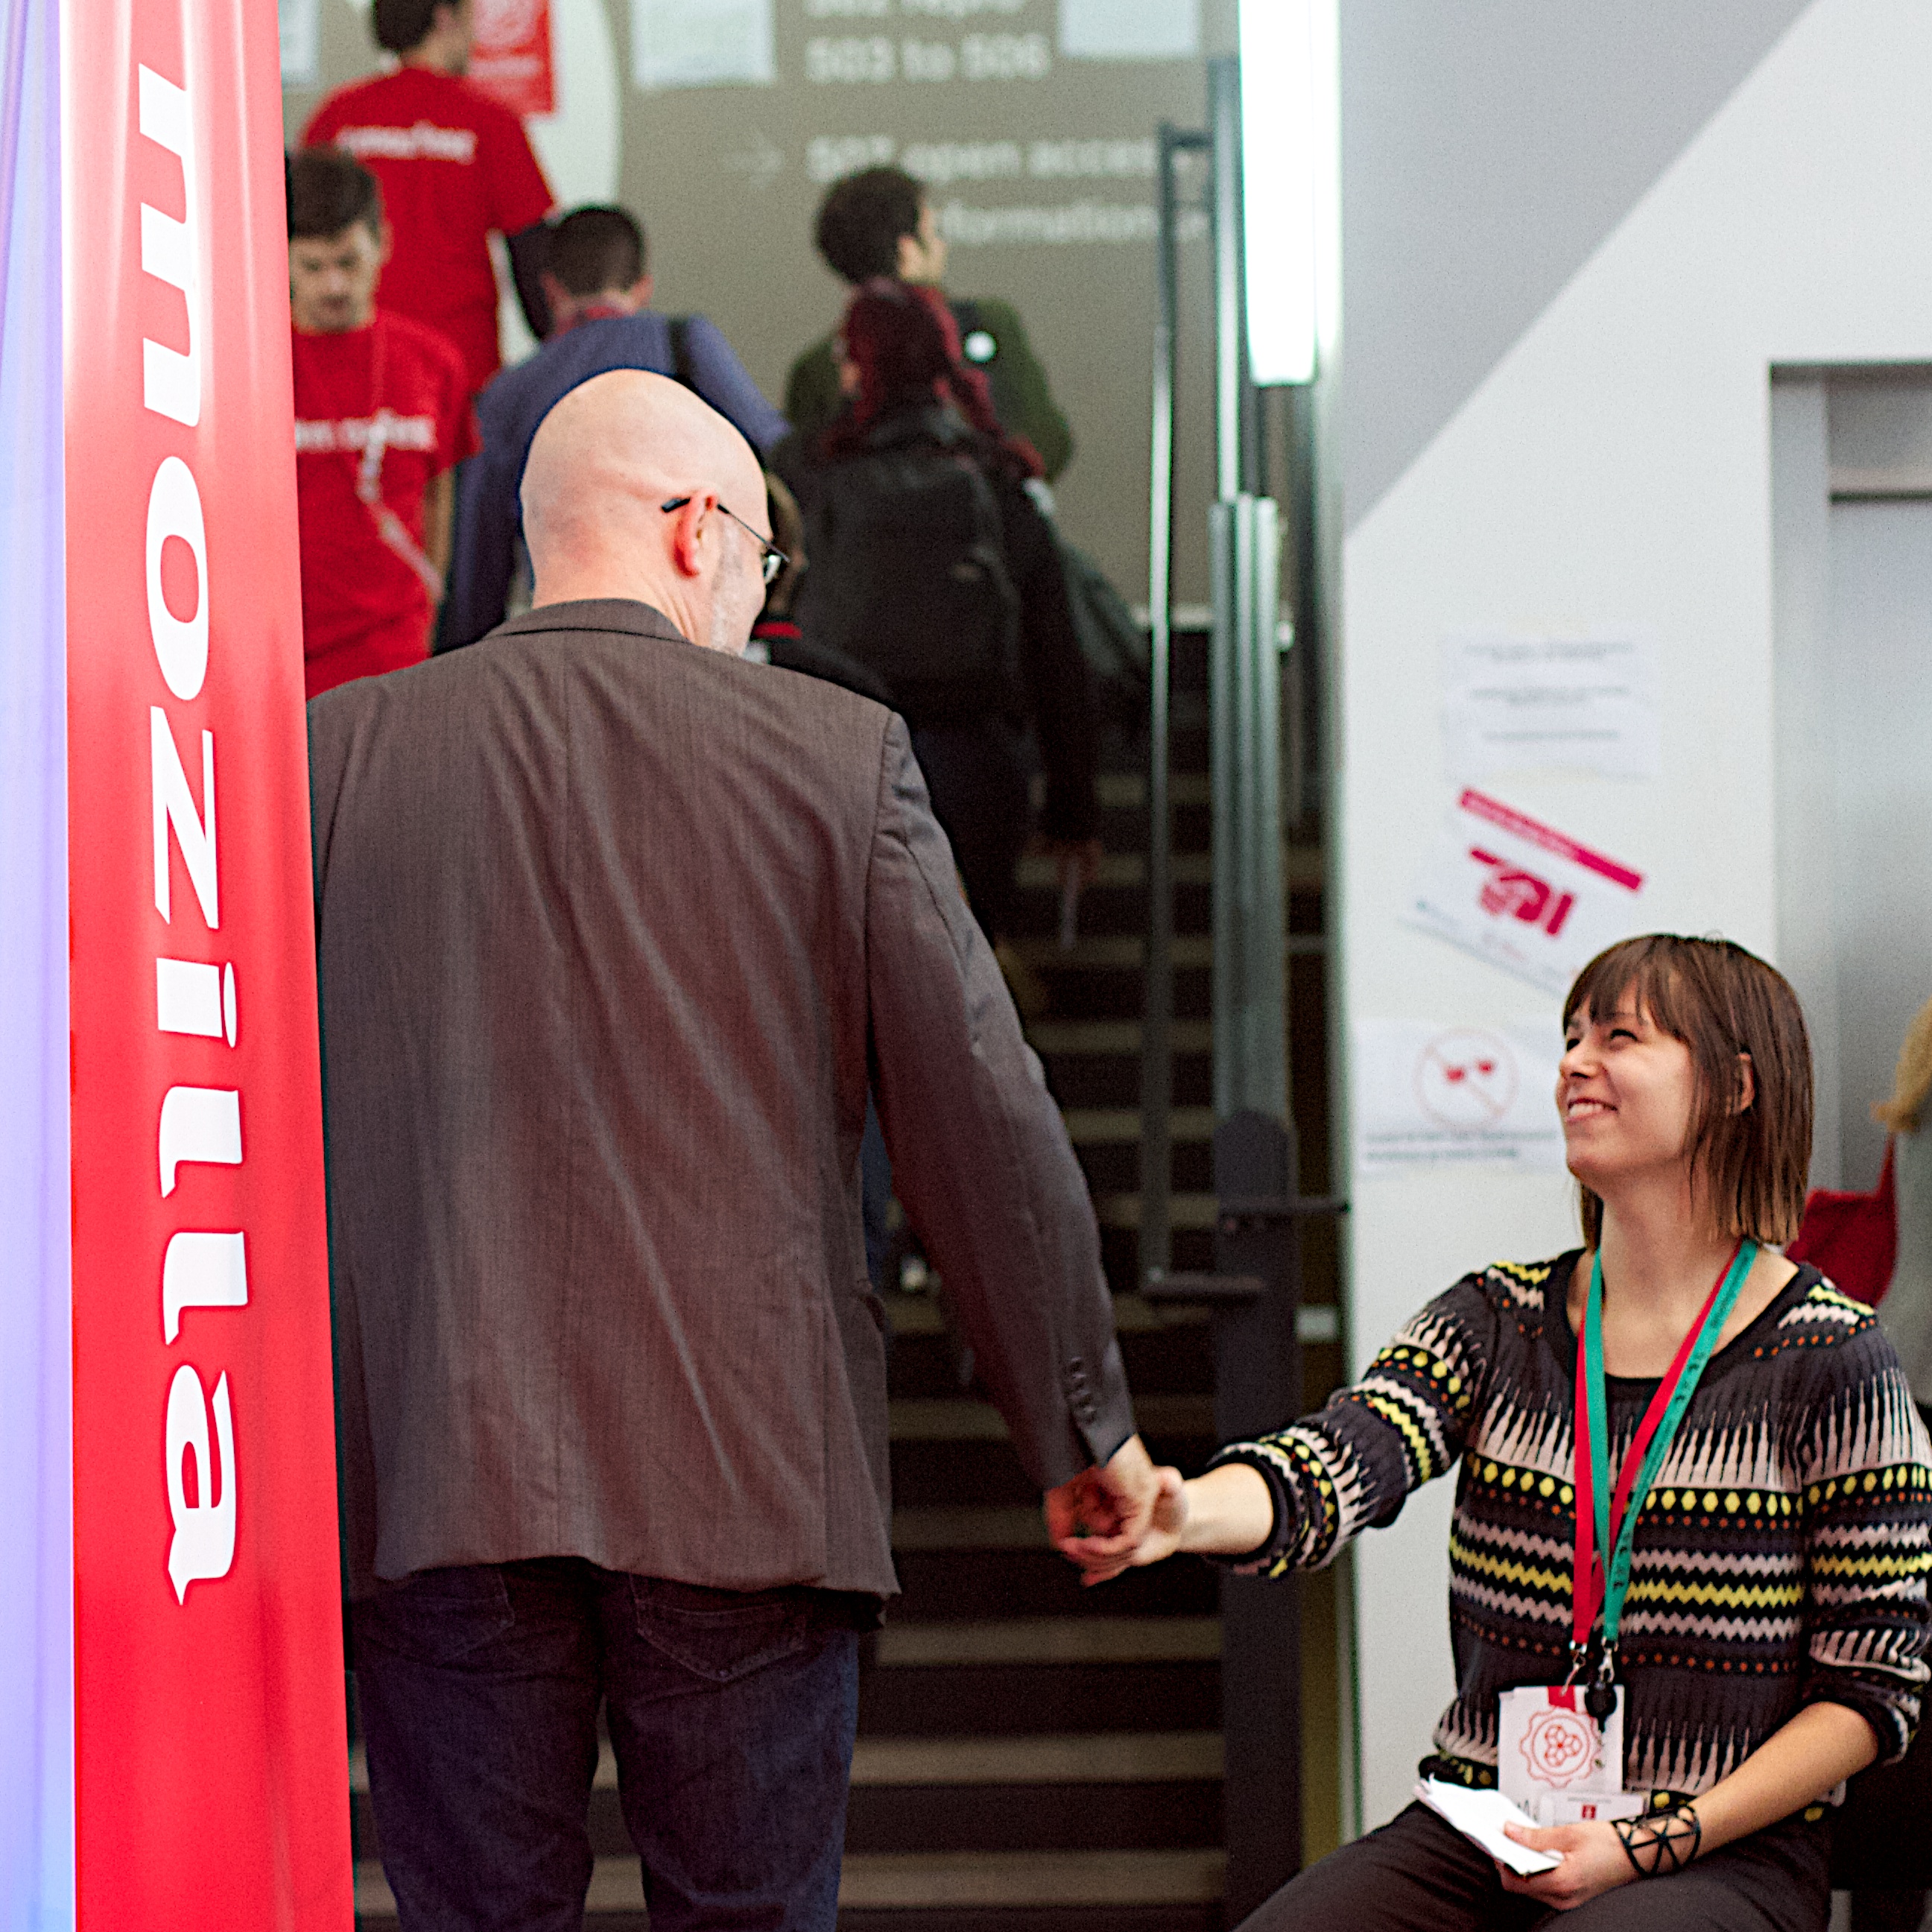
technology, red, communication, mozfest